C. D. Patel

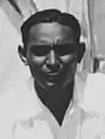
Patel in the early 1960s

C. D. Patel (dates unknown) played cricket for Tanzania between 1956 and 1967 and for Zambia between 1968 and 1972. A right-handed batsman and off spin bowler, he also played first-class cricket for East Africa.